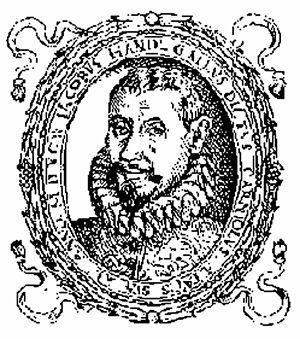
La musique slovène est liée à celles de l'ex-Yougoslavie et de l'Autriche voisine, partagée entre une influence montagnarde et littorale. Longtemps sous domination autrichienne, la Slovénie a intégré les formes de danses classiques telles la polka et la valse, notamment aussi grâce à la présence d'ensembles tziganes.